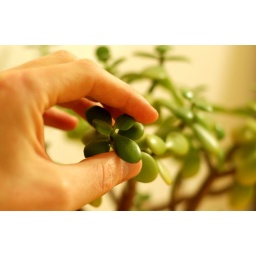
hand over the green plant